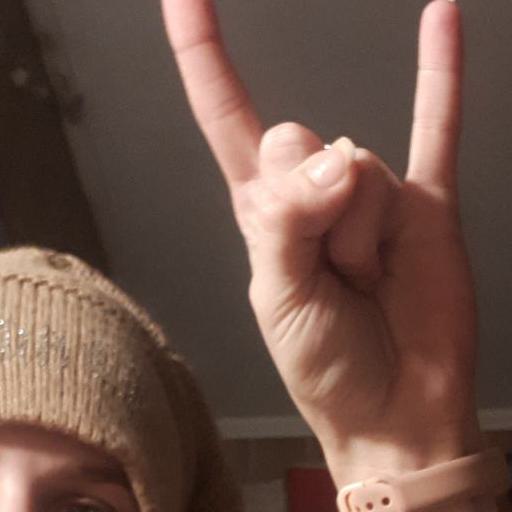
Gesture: rock